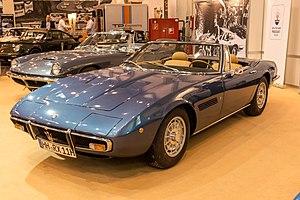
Le Techno-Classica ou Techno Classica Essen est un des plus importants salons internationaux d'automobile de collection, fondé en 1989, au parc des expositions d'Essen en Rhénanie-du-Nord-Westphalie en Allemagne, avec près de 1200 exposants et près de 200 000 visiteurs annuels.